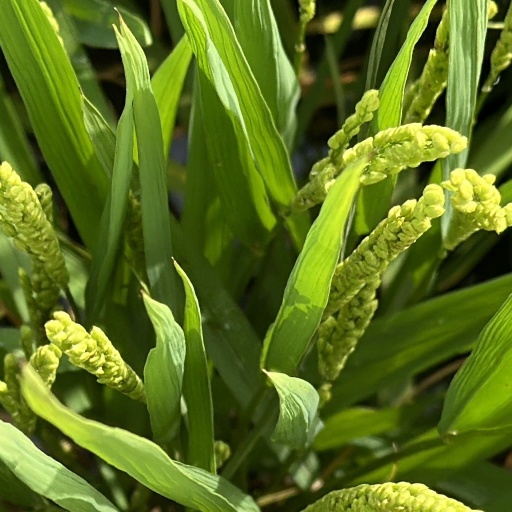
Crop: rice